Historical fires of Stockholm

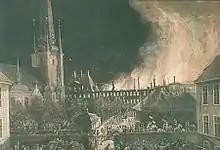
Riddarholm Fire 1802

Due to factors including more and more houses were built in stone, fire was no longer used for heating, lighting, and cooking, and a professional fire department had been created, large urban fires ceased in the late 19th century. However, fires in individual buildings such as palaces, factories, and churches were still common.